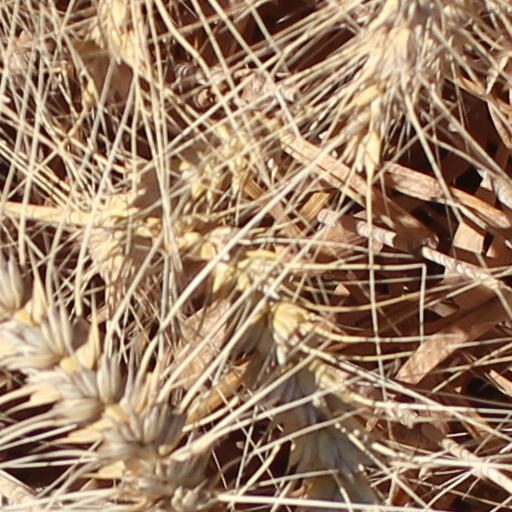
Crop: wheat